Sandhyavandanam

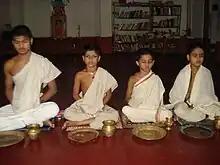
Veda pathashala students doing sandhyavandanam at Nachiyar Kovil, Kumbakonam, Tamil Nadu.

is a mandatory religious ritual centring around the recitation of the Gayatri mantra, traditionally supposed to be performed three times a day by "Dvija" communities of Hindus, particularly those initiated through the sacred thread ceremony referred to as the Upanayanam and instructed in its execution by a "Guru", in this case one qualified to teach Vedic ritual. Sandhyopasana is considered as a path to attain liberation (moksha).